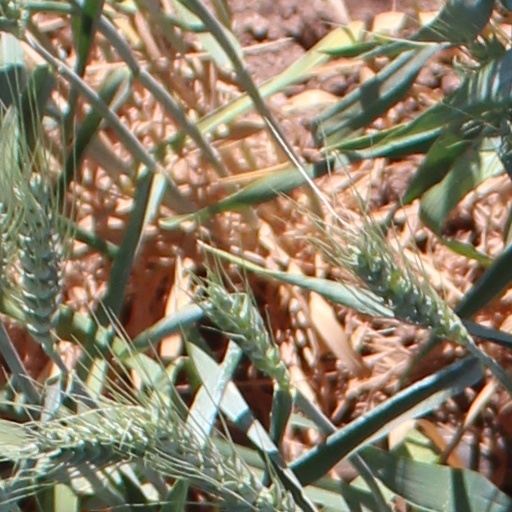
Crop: wheat